Belo Horizonte

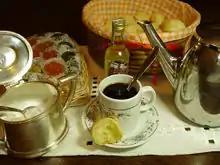
Pão de queijo with coffee is a traditional light meal of Minas Gerais

Belo Horizonte has several significant cultural landmarks, many of them situated in the Pampulha district, where there are notable examples of Brazilian contemporary architecture. Under the leadership of the then mayor of city, Juscelino Kubitschek, architects and artists such as Oscar Niemeyer, landscaper Burle Marx, and painter Candido Portinari, started a type of modern architecture and art here that was greatly developed later with the construction of Brazil's new capital, Brasília, also led by the now president Juscelino (aka JK). It is at the Pampulha complex that one can see the routes of this new architecture movement. The modern and protomodern architecture can also be seen all over Belo Horizonte, either in emblematic 1950s buildings such as Edificio Acaiaca, Conjunto JK, Hotel Amazonas and former Hotel Excelsior, all reflecting the modernity culture of the first planned capital of Brazil.